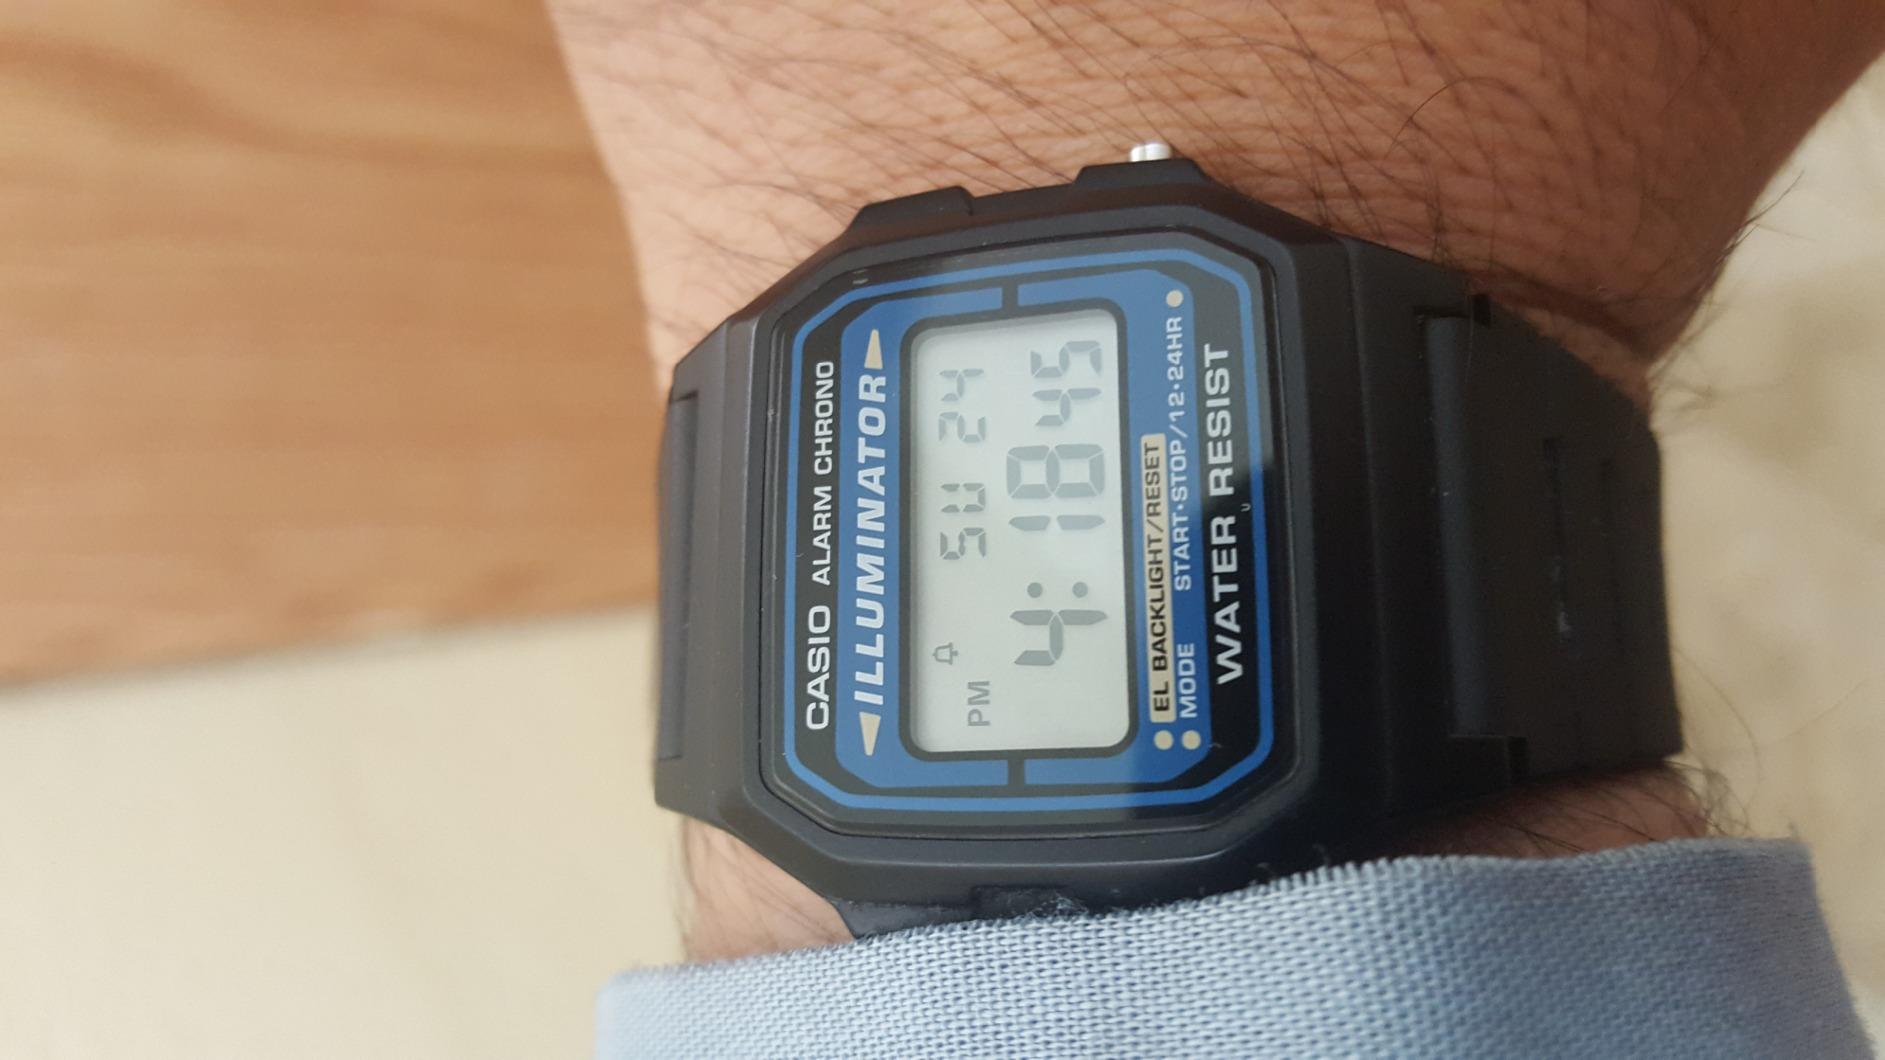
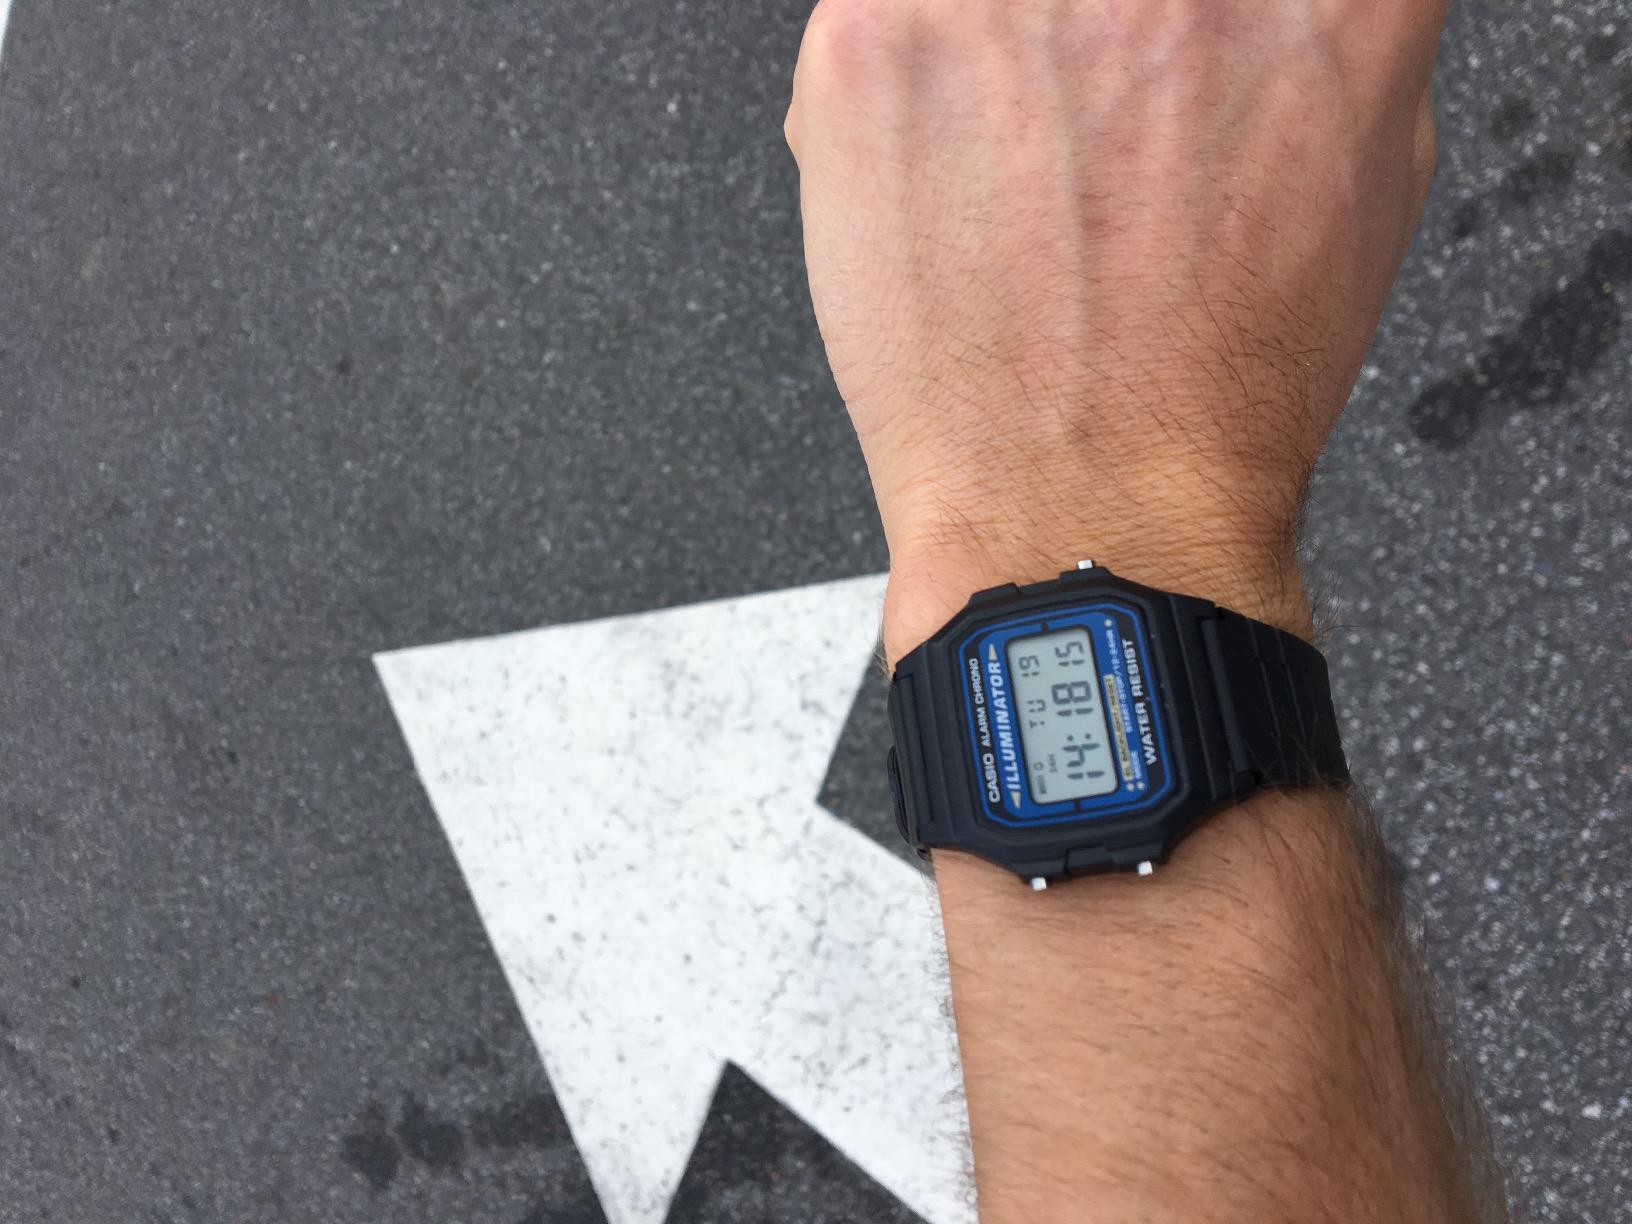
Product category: accessories_watch
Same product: yes